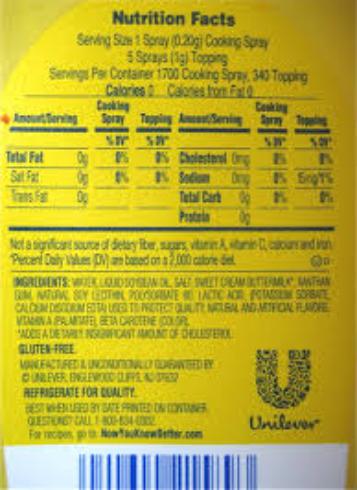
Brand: I Can't Believe It's Not Butter
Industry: Food